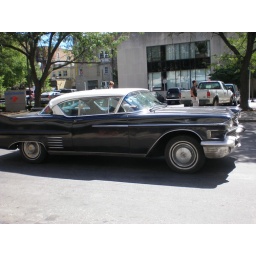
We saw this beautiful car drive by the bus stop.